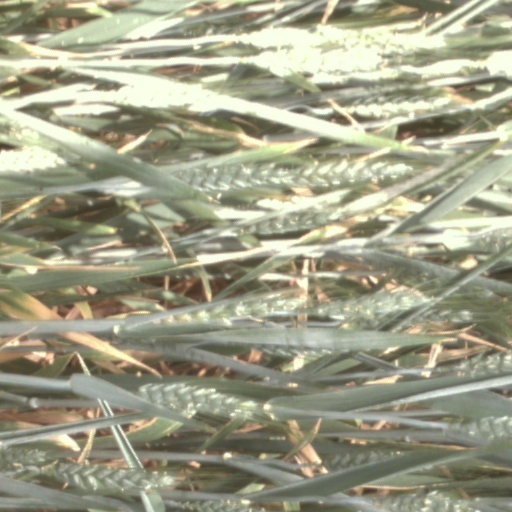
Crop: wheat